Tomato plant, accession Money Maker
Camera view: vertical (180 deg); turntable rotation: 90 degrees
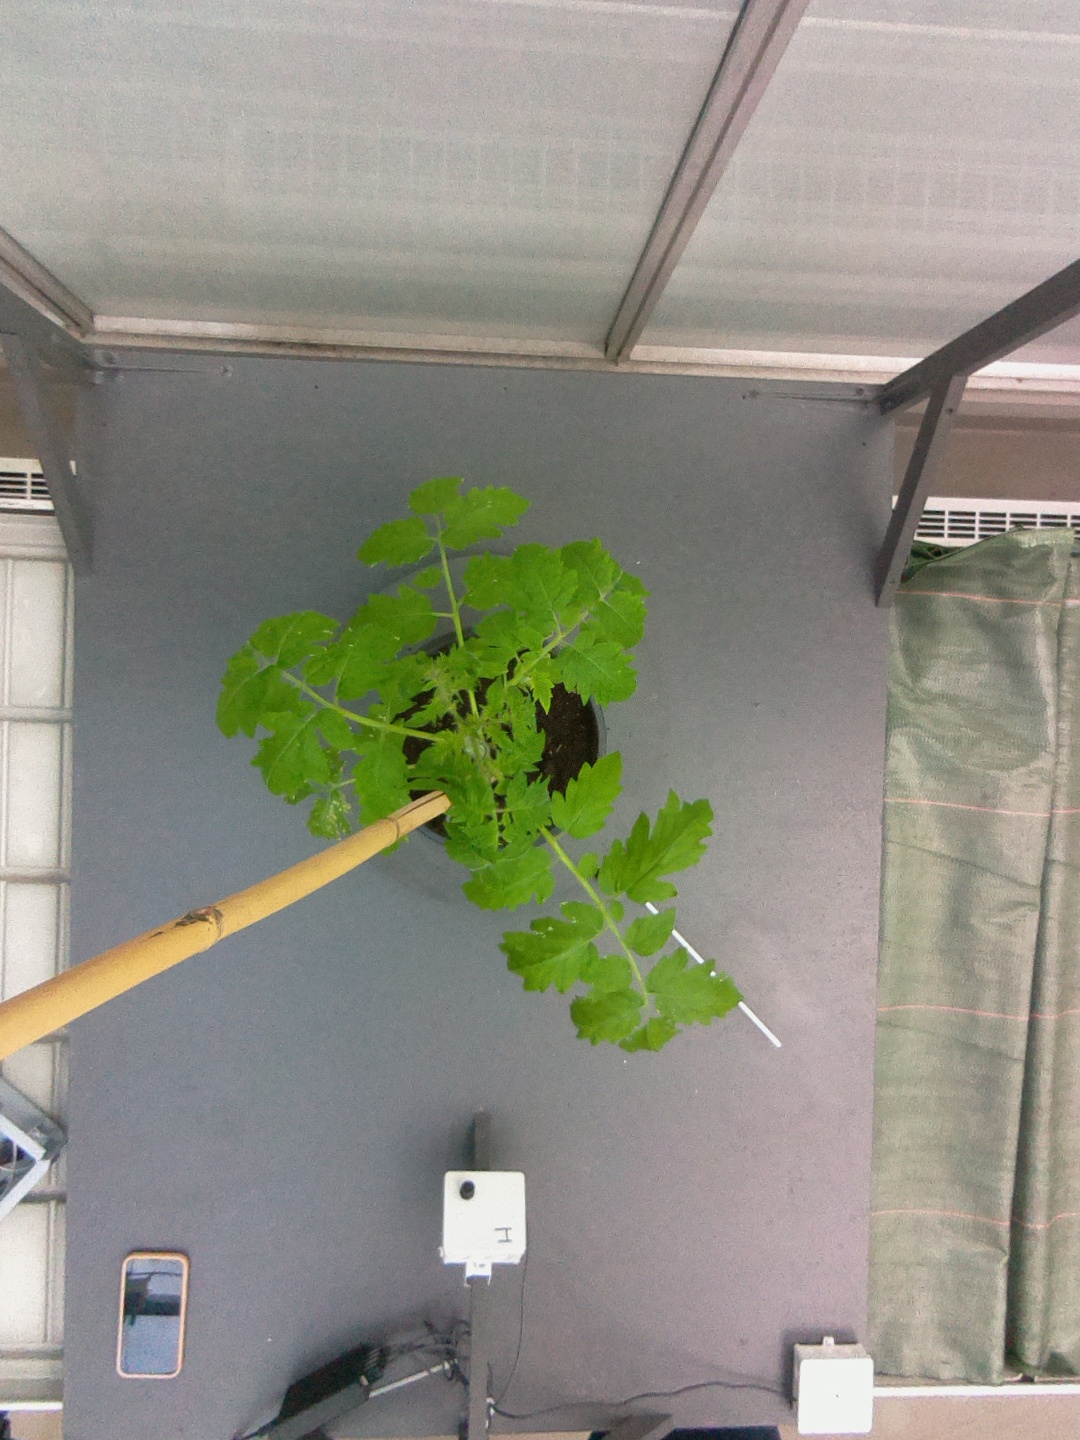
BBCH growth stage 13: 6 of true leaves visible